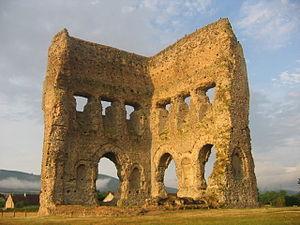
Augustodunum est le nom celtique latinisé de l'ancienne cité d'Autun, formé d'Augusto et dunum. La grande cité apparaît vers 16-13 av. J.-C., fondée par l'empereur Auguste au bord de l'Atuvaros et sur l'axe majeur des Éduens qui relie Bibracte à Cavillonum. Rome cherche à affirmer son pouvoir et veut éclipser l'oppidum de Bibracte. Chef-lieu de la civitas, la grande cité devient un centre administratif, économique, politique et intellectuel, un relais du pouvoir romain, la capitale des Éduens. Aucune ville, mis à part Lugdunum, ne peut se comparer à Augustodunum qui se pare du titre de « soror et aemula Romae ».
Cet article recense les monuments historiques de France classés en 1840, la première protection de ce type dans le pays.